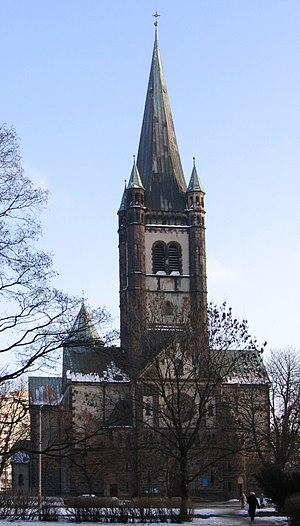
L'église Saint-Charles-Borromée est une église catholique de style néo-roman rhénan située à Wrocław et dédiée à saint Charles Borromée. Depuis l'après-guerre, la paroisse est confiée aux franciscains conventuels de la province de Cracovie.